Christopher Eubanks

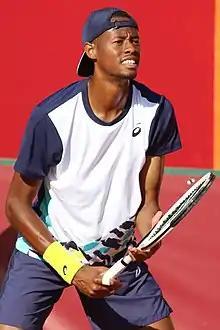
Eubanks at the 2022 BNP Paribas Primrose Bordeaux

Christopher Eubanks (born May 5, 1996) is an American professional tennis player. He played college tennis for the Georgia Tech Yellow Jackets. There, he was a two-time All-American and twice named ACC Player of the Year.